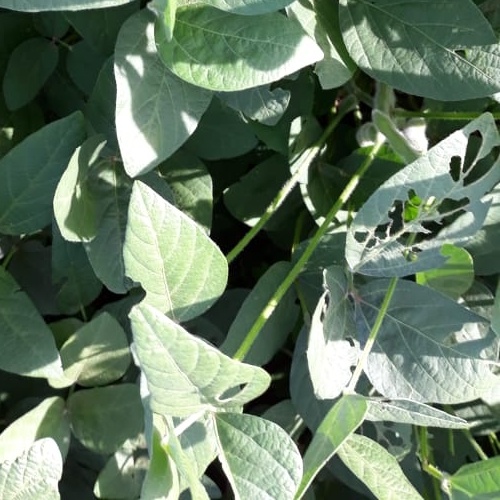
Label: Caterpillar